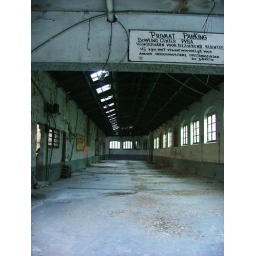
Old fish market in Gent